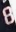
Number: 8